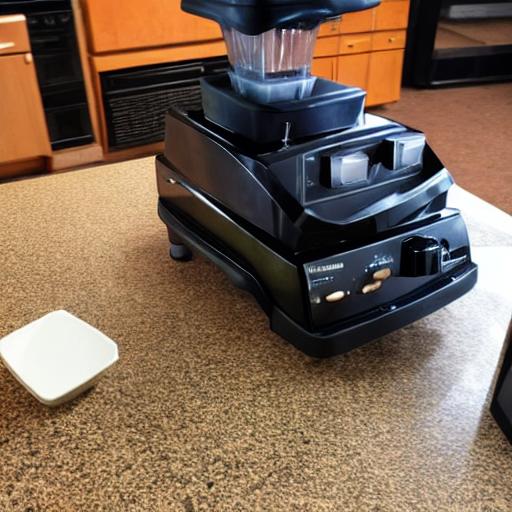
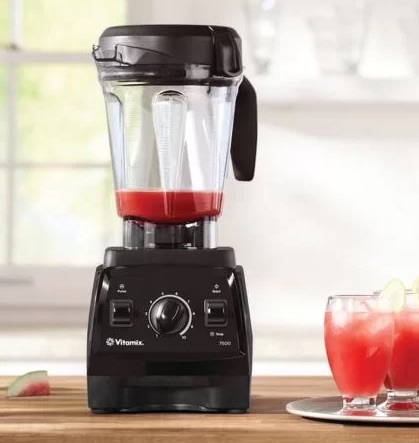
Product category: items_blender
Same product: no